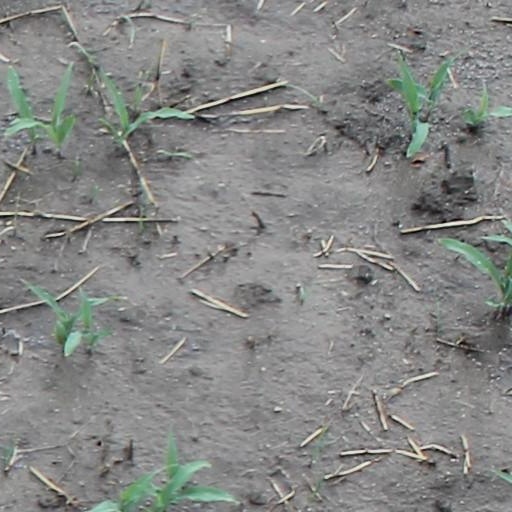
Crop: maize; corn